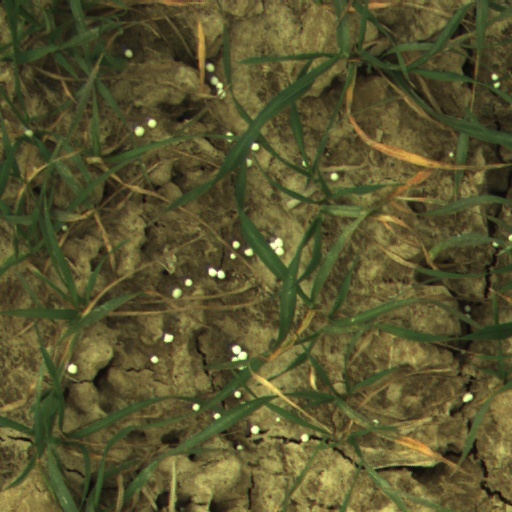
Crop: wheat